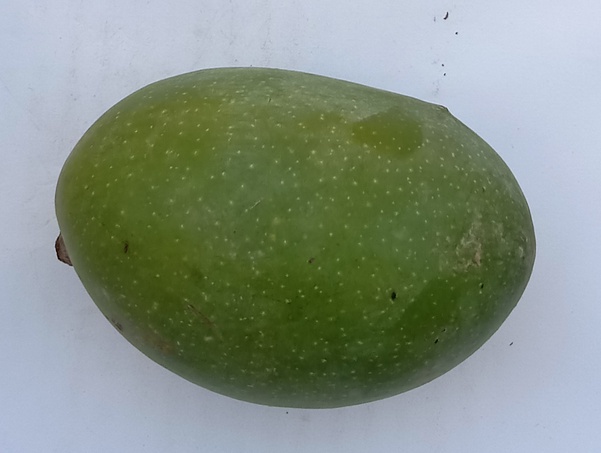
Mango variety: Chaunsa (Black)